Eckernförde Bay

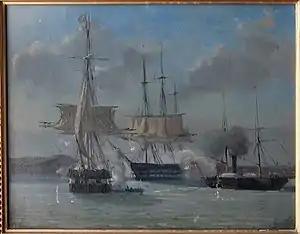
Battle of Eckernförde, 1849

As Danish tribes had settled in Schwansen since around 700 CE. and German settlers had arrived at Danish Wahld around 1260, the Eckernförde Bay became the linguistic border between Low German in the south and Danish in the north. The divide is still noticeable in the Danish-Nordic toponyms in Schwansen, where German as Lingua franca was subsequently used. However, Danish also remained in widespread use in Schwansen until the 19th century. Both Schwansen and the Danish Wahld retained their feudal character until the Early Modern Period.